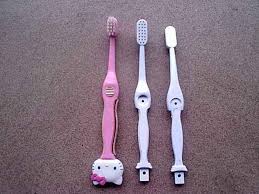
Waste category: trash